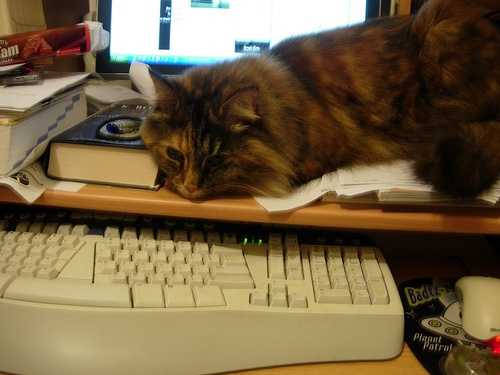
A large cat laying on top of a wooden desk.
A Calico cat laying down on a desk in front of a computer with head on a book.
A cat laying near a computer on a cluttered desk.
A cat is laying on computer desk shelf amongst clutter.
its a cat laying on a computer desk